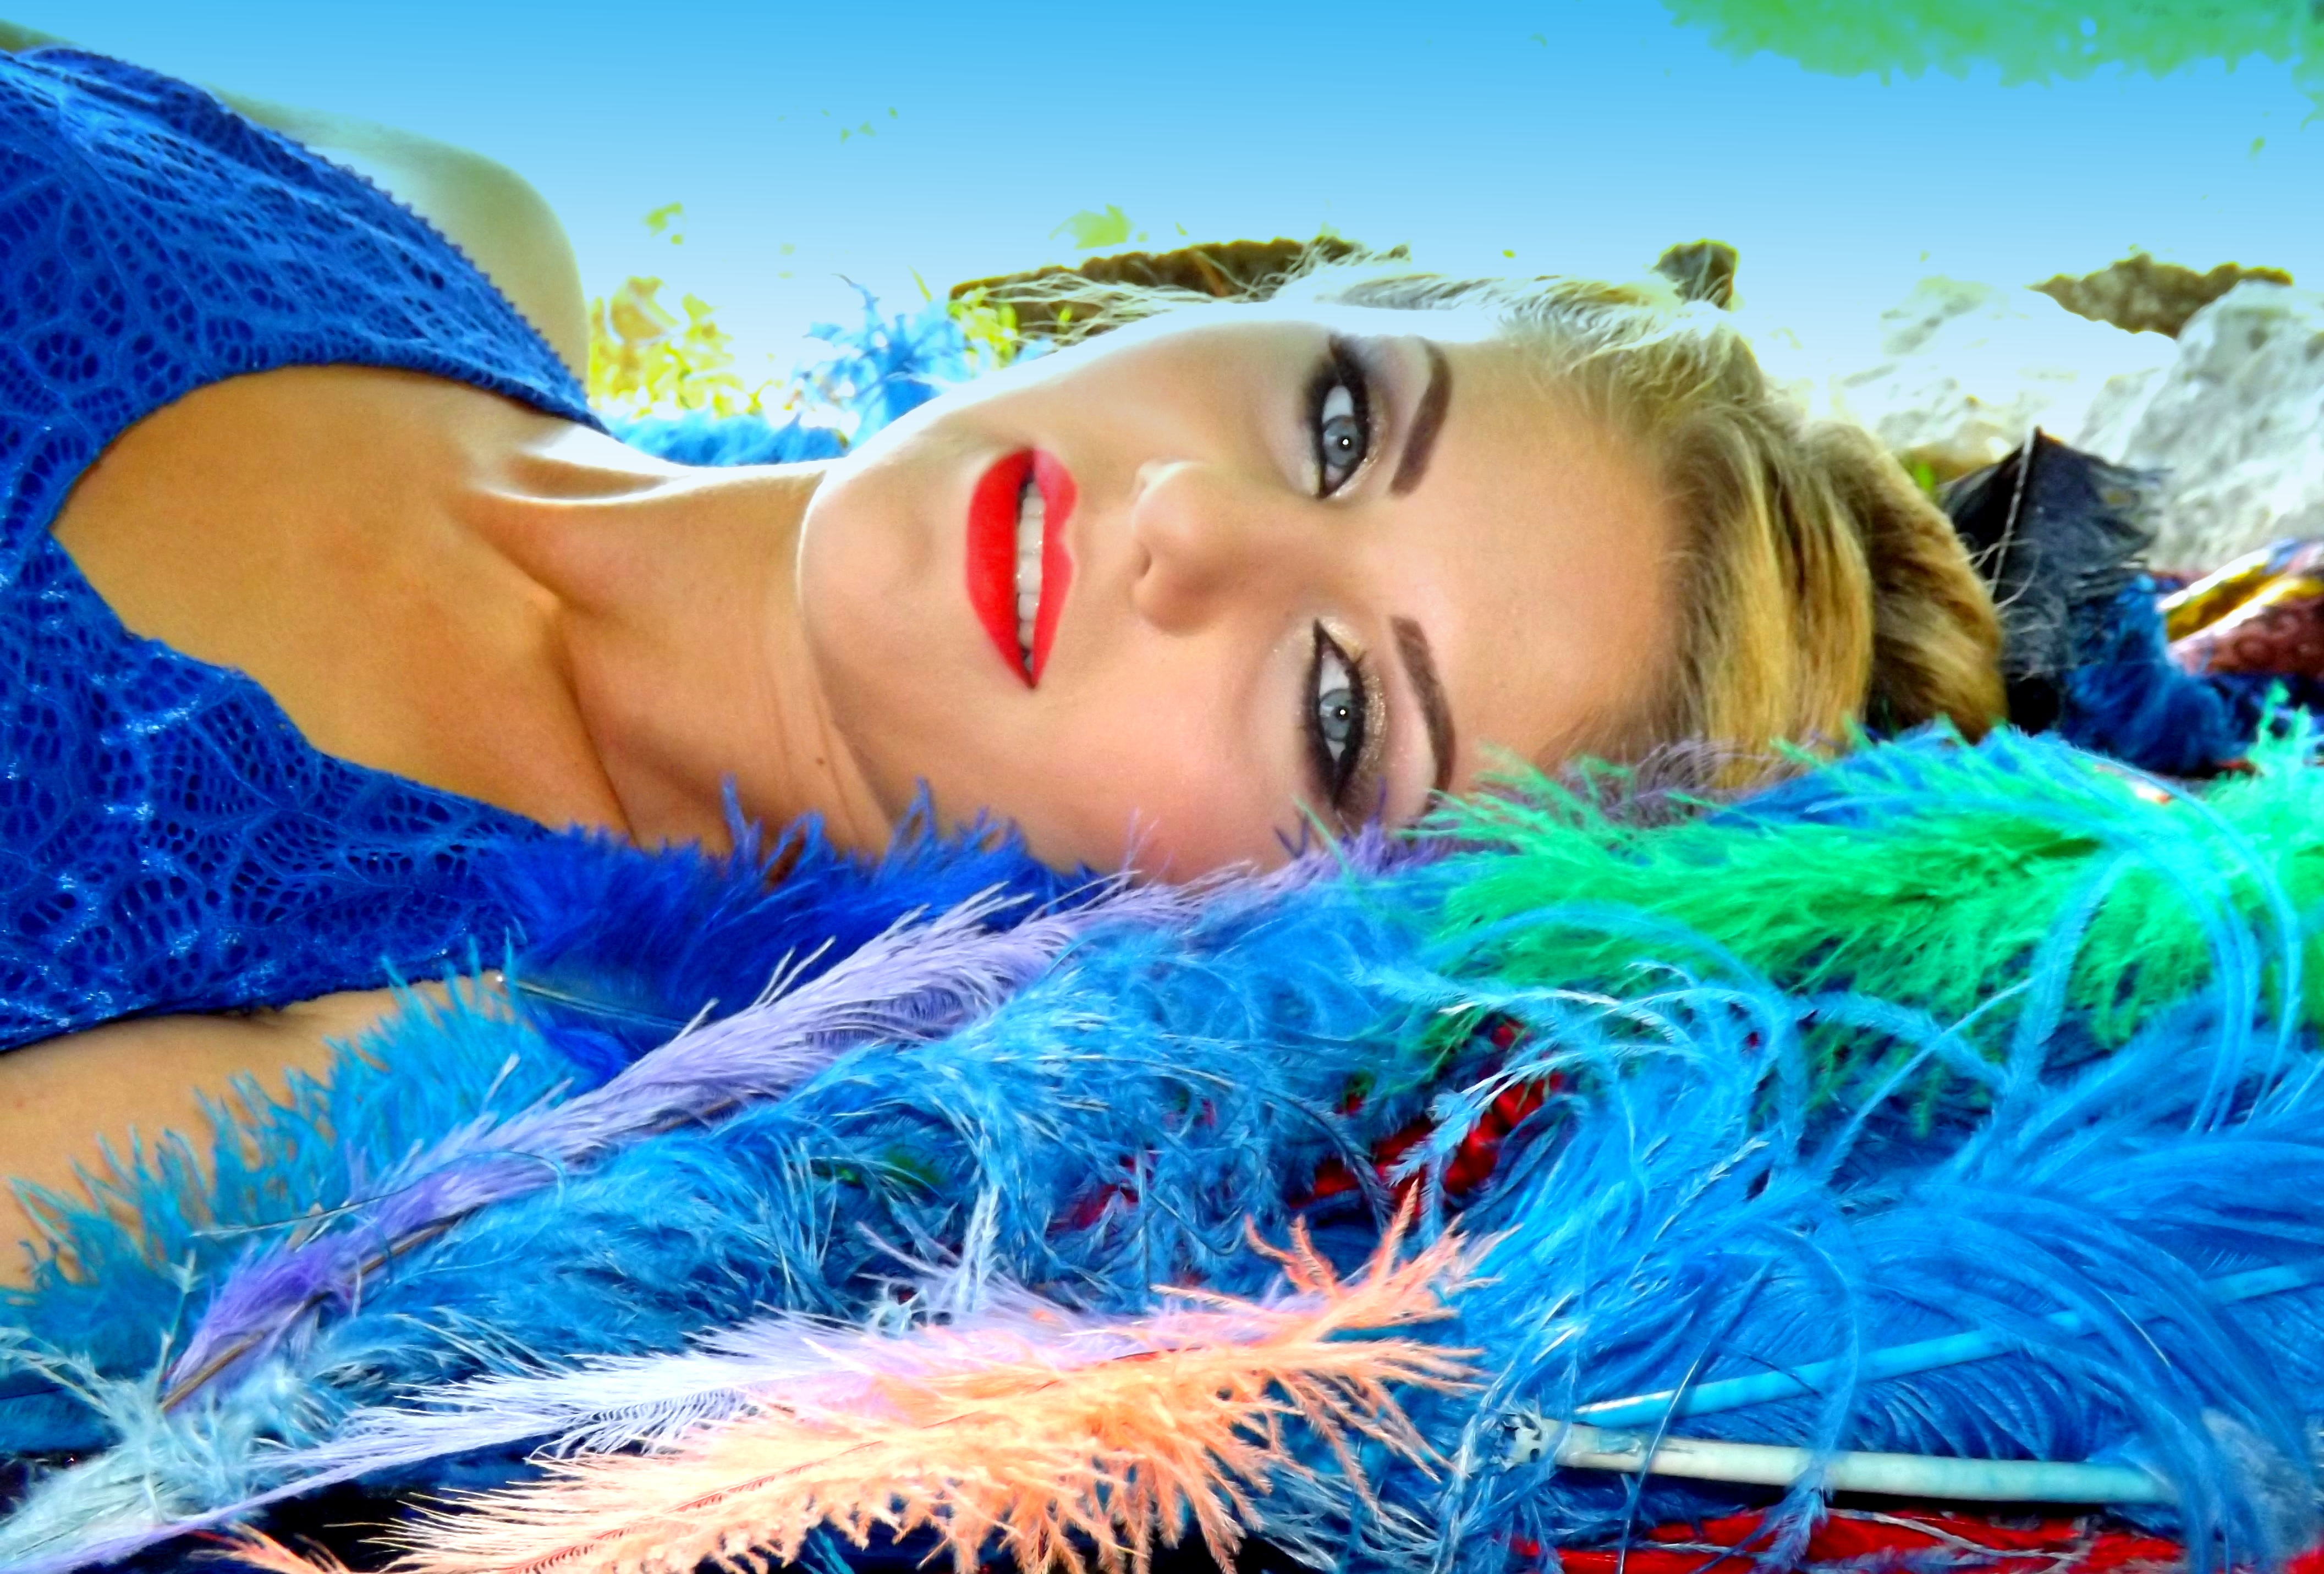
girl, portrait, blue, clothing, feather, coloring, beauty, seductive